Universidad Iberoamericana Puebla

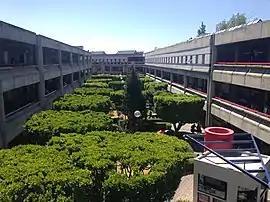
Ibero-American University Puebla

The Ibero has sport facilities for use of its students. The university takes part in various competitions in some of Mexico's most popular college sports. The mascot of the school is the wild goose. The story goes that on a cloudy afternoon, a flock of geese passed the school campus while migrating south. One of them, flying wounded, landed to rest in the lake of the Ibero Puebla accompanied by two of his companions. It was then that a Jesuit priest, fond of birds, noticed the three geese and decided to find out more about these animals, finding that they are intelligent animals that work as a team.